Ann-Margret

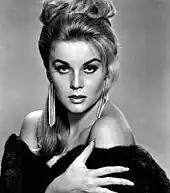
Ann-Margret in a publicity photo from the 1960s

In 1961, Ann-Margret filmed a screen test at 20th Century Fox and was signed to a seven-year contract. She made her film debut in a loan-out to United Artists in Frank Capra's "Pocketful of Miracles" with Bette Davis; it is a remake of Capra's own "Lady for a Day" (1933). For her performance Ann-Margret was awarded her first Golden Globe, for New Actress of the Year alongside Jane Fonda and Christine Kaufmann.